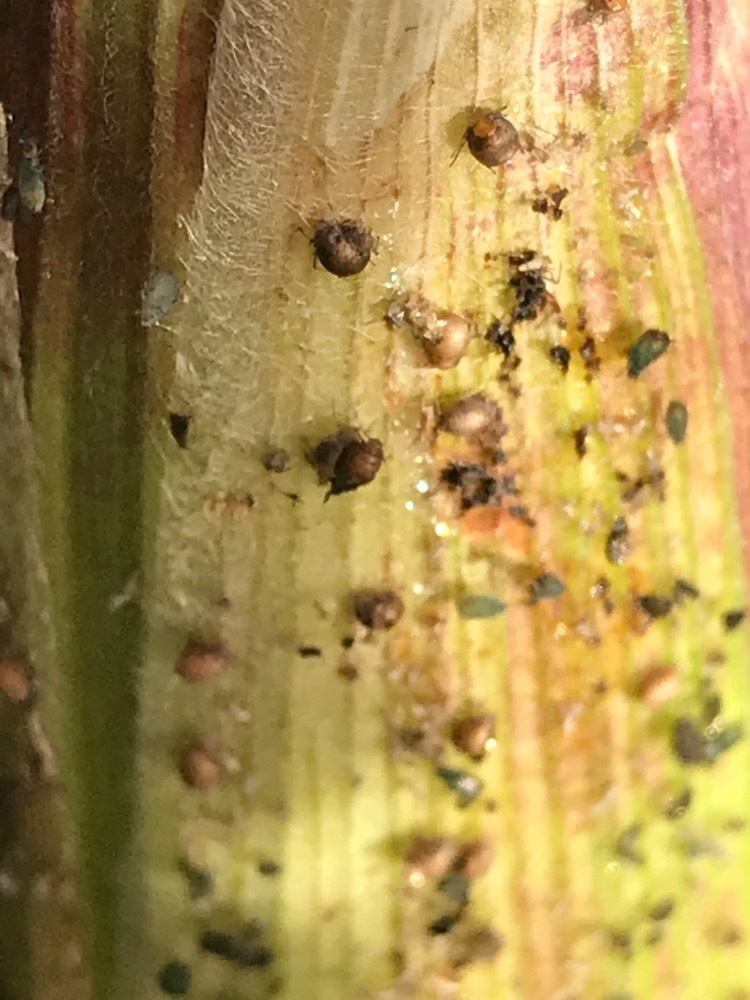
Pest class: bird_cherry_oat_aphid